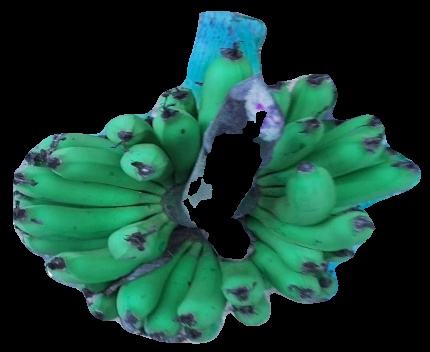
Variety: pachbale
Grade: grade2